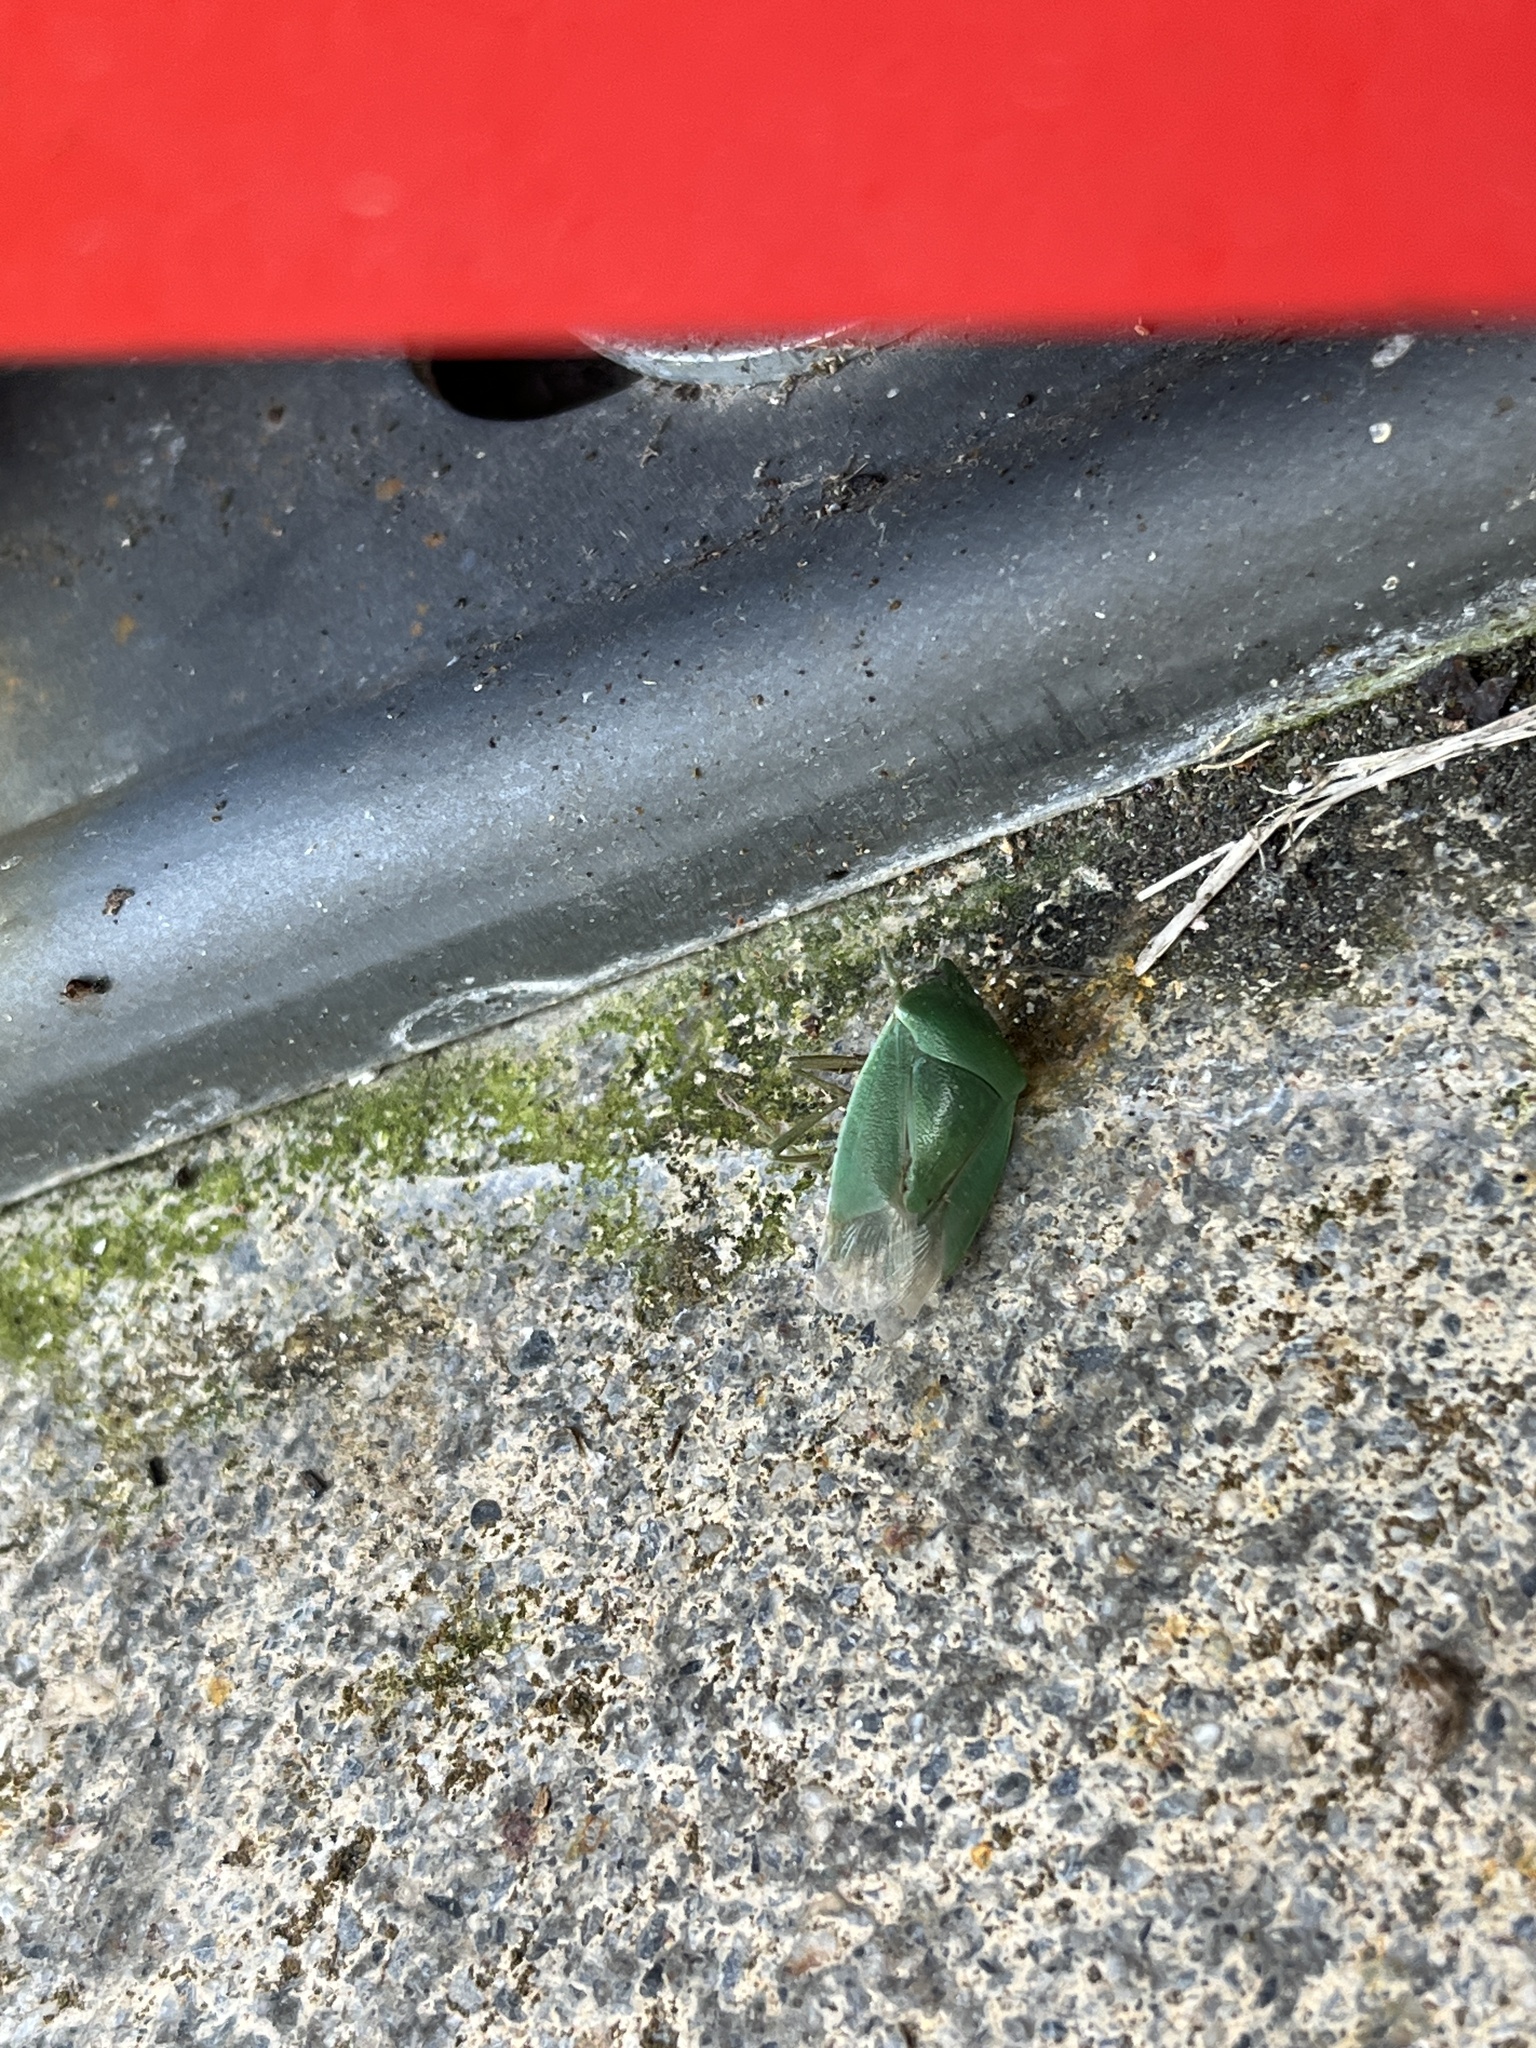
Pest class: stink_bug